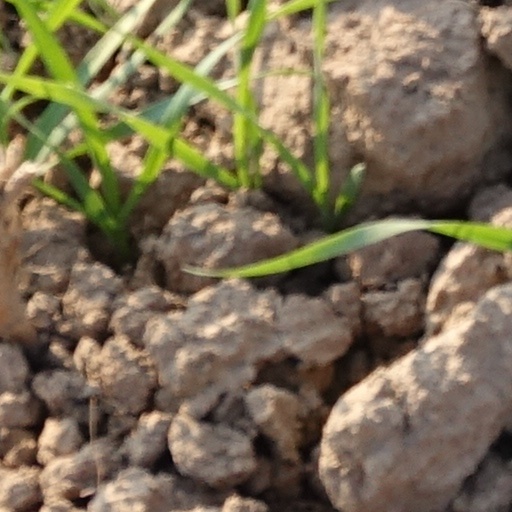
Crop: wheat